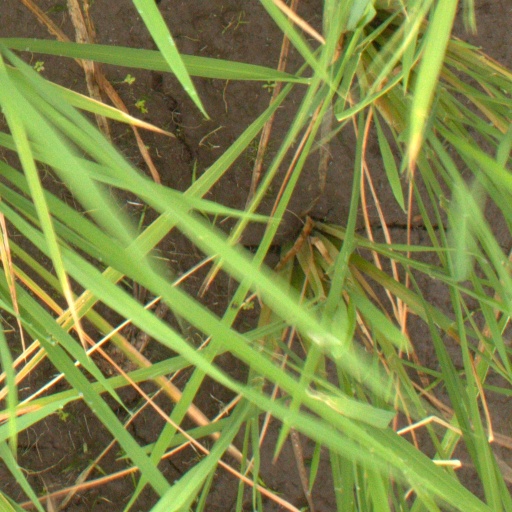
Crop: rice